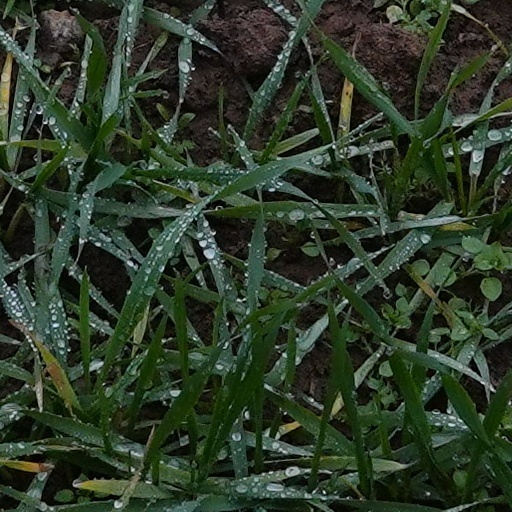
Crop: wheat